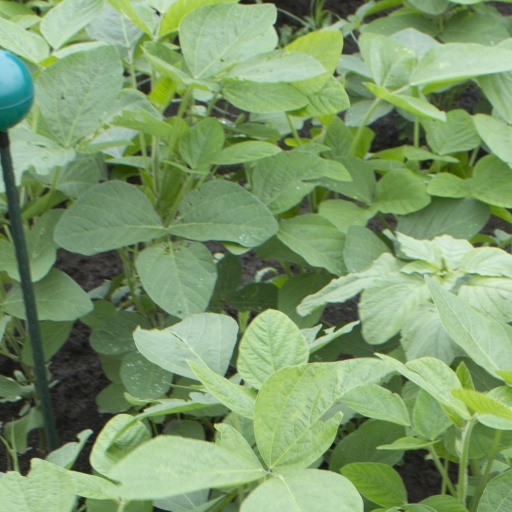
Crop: soybean